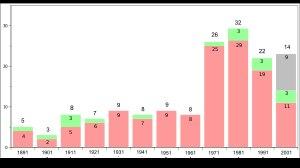
L'initiative populaire fédérale est un droit civique suisse permettant, sur le plan fédéral, à 100 000 citoyens ayant le droit de vote, de proposer une modification totale ou partielle de la Constitution fédérale et de la soumettre à la votation populaire. Les citoyens à l'origine de l'initiative, rassemblés au sein d'un comité d'initiative, disposent de 18 mois pour récolter l'approbation de 100 000 citoyens. Pour ce faire, les 100 000 citoyens doivent apposer leur signature manuscrite sur une liste de signature mentionnant notamment le texte et le titre de l'initiative populaire. Si 100 000 signatures sont récoltées dans un délai de 18 mois, l'initiative populaire est soumise à la votation populaire. Dans le cas inverse, l'initiative est déclarée « non-aboutie » et la procédure est terminée. L'initiative populaire trouve son pendant dans tous les cantons suisses, la procédure, notamment le nombre de signatures requises et le délai pour les récolter, variant entre les cantons.